Meletios Kalamaras

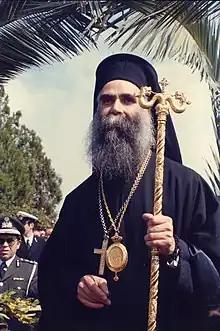
Meletios on his arrival in Preveza, March 28, 1980

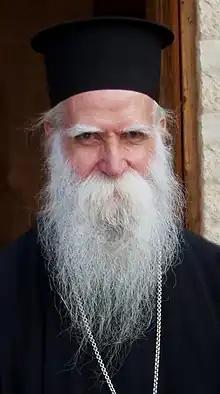
Meletios in August 2008

On February 26, 1980, the Holy Synod of the Church of Greece elected him as the next Bishop of Nicopolis and Preveza.